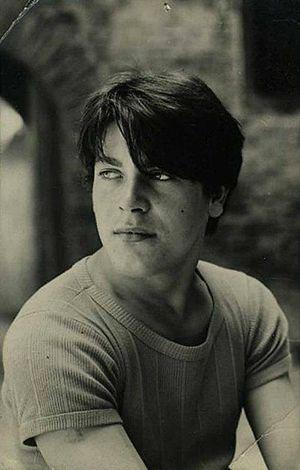
Bruno Zanin, né à Vigonovo le 9 avril 1951, est un acteur et écrivain italien, actif au cinéma, au théâtre et à la télévision.